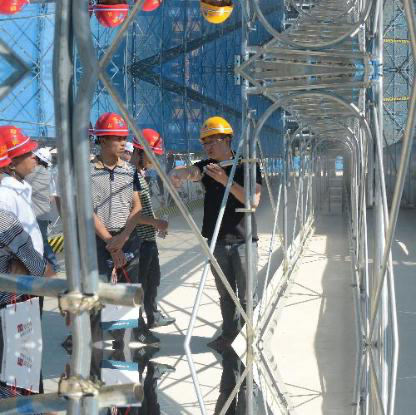
Objects in the image:
label: helmet
label: helmet
label: helmet
label: helmet
label: helmet
label: helmet
label: helmet
label: helmet
label: helmet